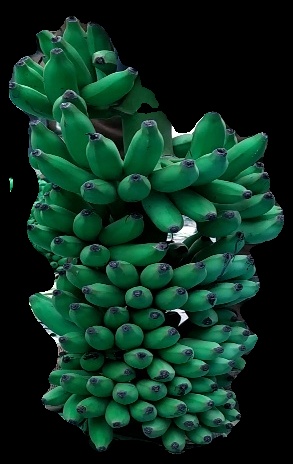
Variety: elakki-bale
Grade: grade1